David Lowe (winemaker)

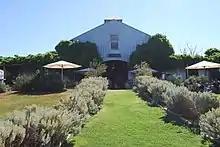
Lowe Wines, Mudgee

After graduation he was appointed Assistant Winemaker at Rothbury Estate in the Hunter Valley. David subsequently became Chief Winemaker and Group Vineyard Manager for Rothbury Estate where he worked closely with Len Evans and Murray Tyrrell. David Lowe left Rothbury Estate in 1991.